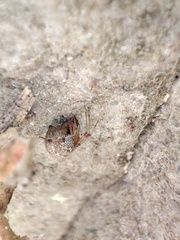
Species: Parasteatoda_tepidariorum